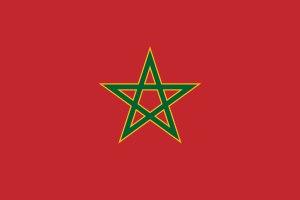
Le drapeau du Maroc est un drapeau servant d'emblème au Royaume du Maroc à partir de 1915, trois ans après le début du protectorat français au Maroc. Il est rouge frappé d'une étoile verte à cinq branches.